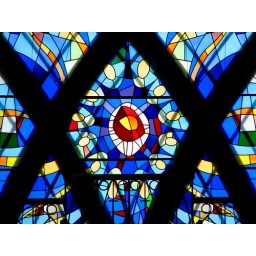
Zoomed in on center of large window in church balcony.